Negeri Sembilan

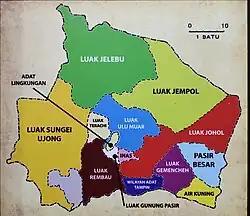
"Luaks" of modern Negeri Sembilan. The unlabeled "luak" south of Sungai Ujong is Linggi. State Museum, Seremban.

The name of Negeri Sembilan literally translates to "State (of the) Nine". It is believed to have been derived from the nine chiefdoms settled by the Minangkabau, known as "Nogoghi" in the Negeri Sembilan dialect, also known as "luak" (Minangkabau: "luak", "luhak"). The size of modern Negeri Sembilan is smaller than its historical extent.